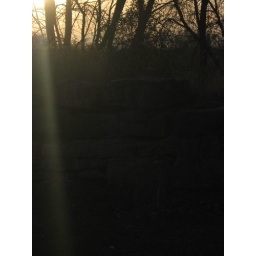
Really hard to see, but there is a low stone wall in the darkness there.